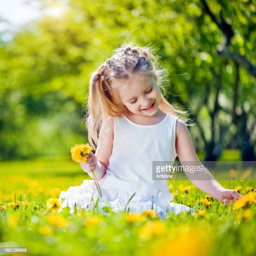
little girl sitting on a field of dandelions